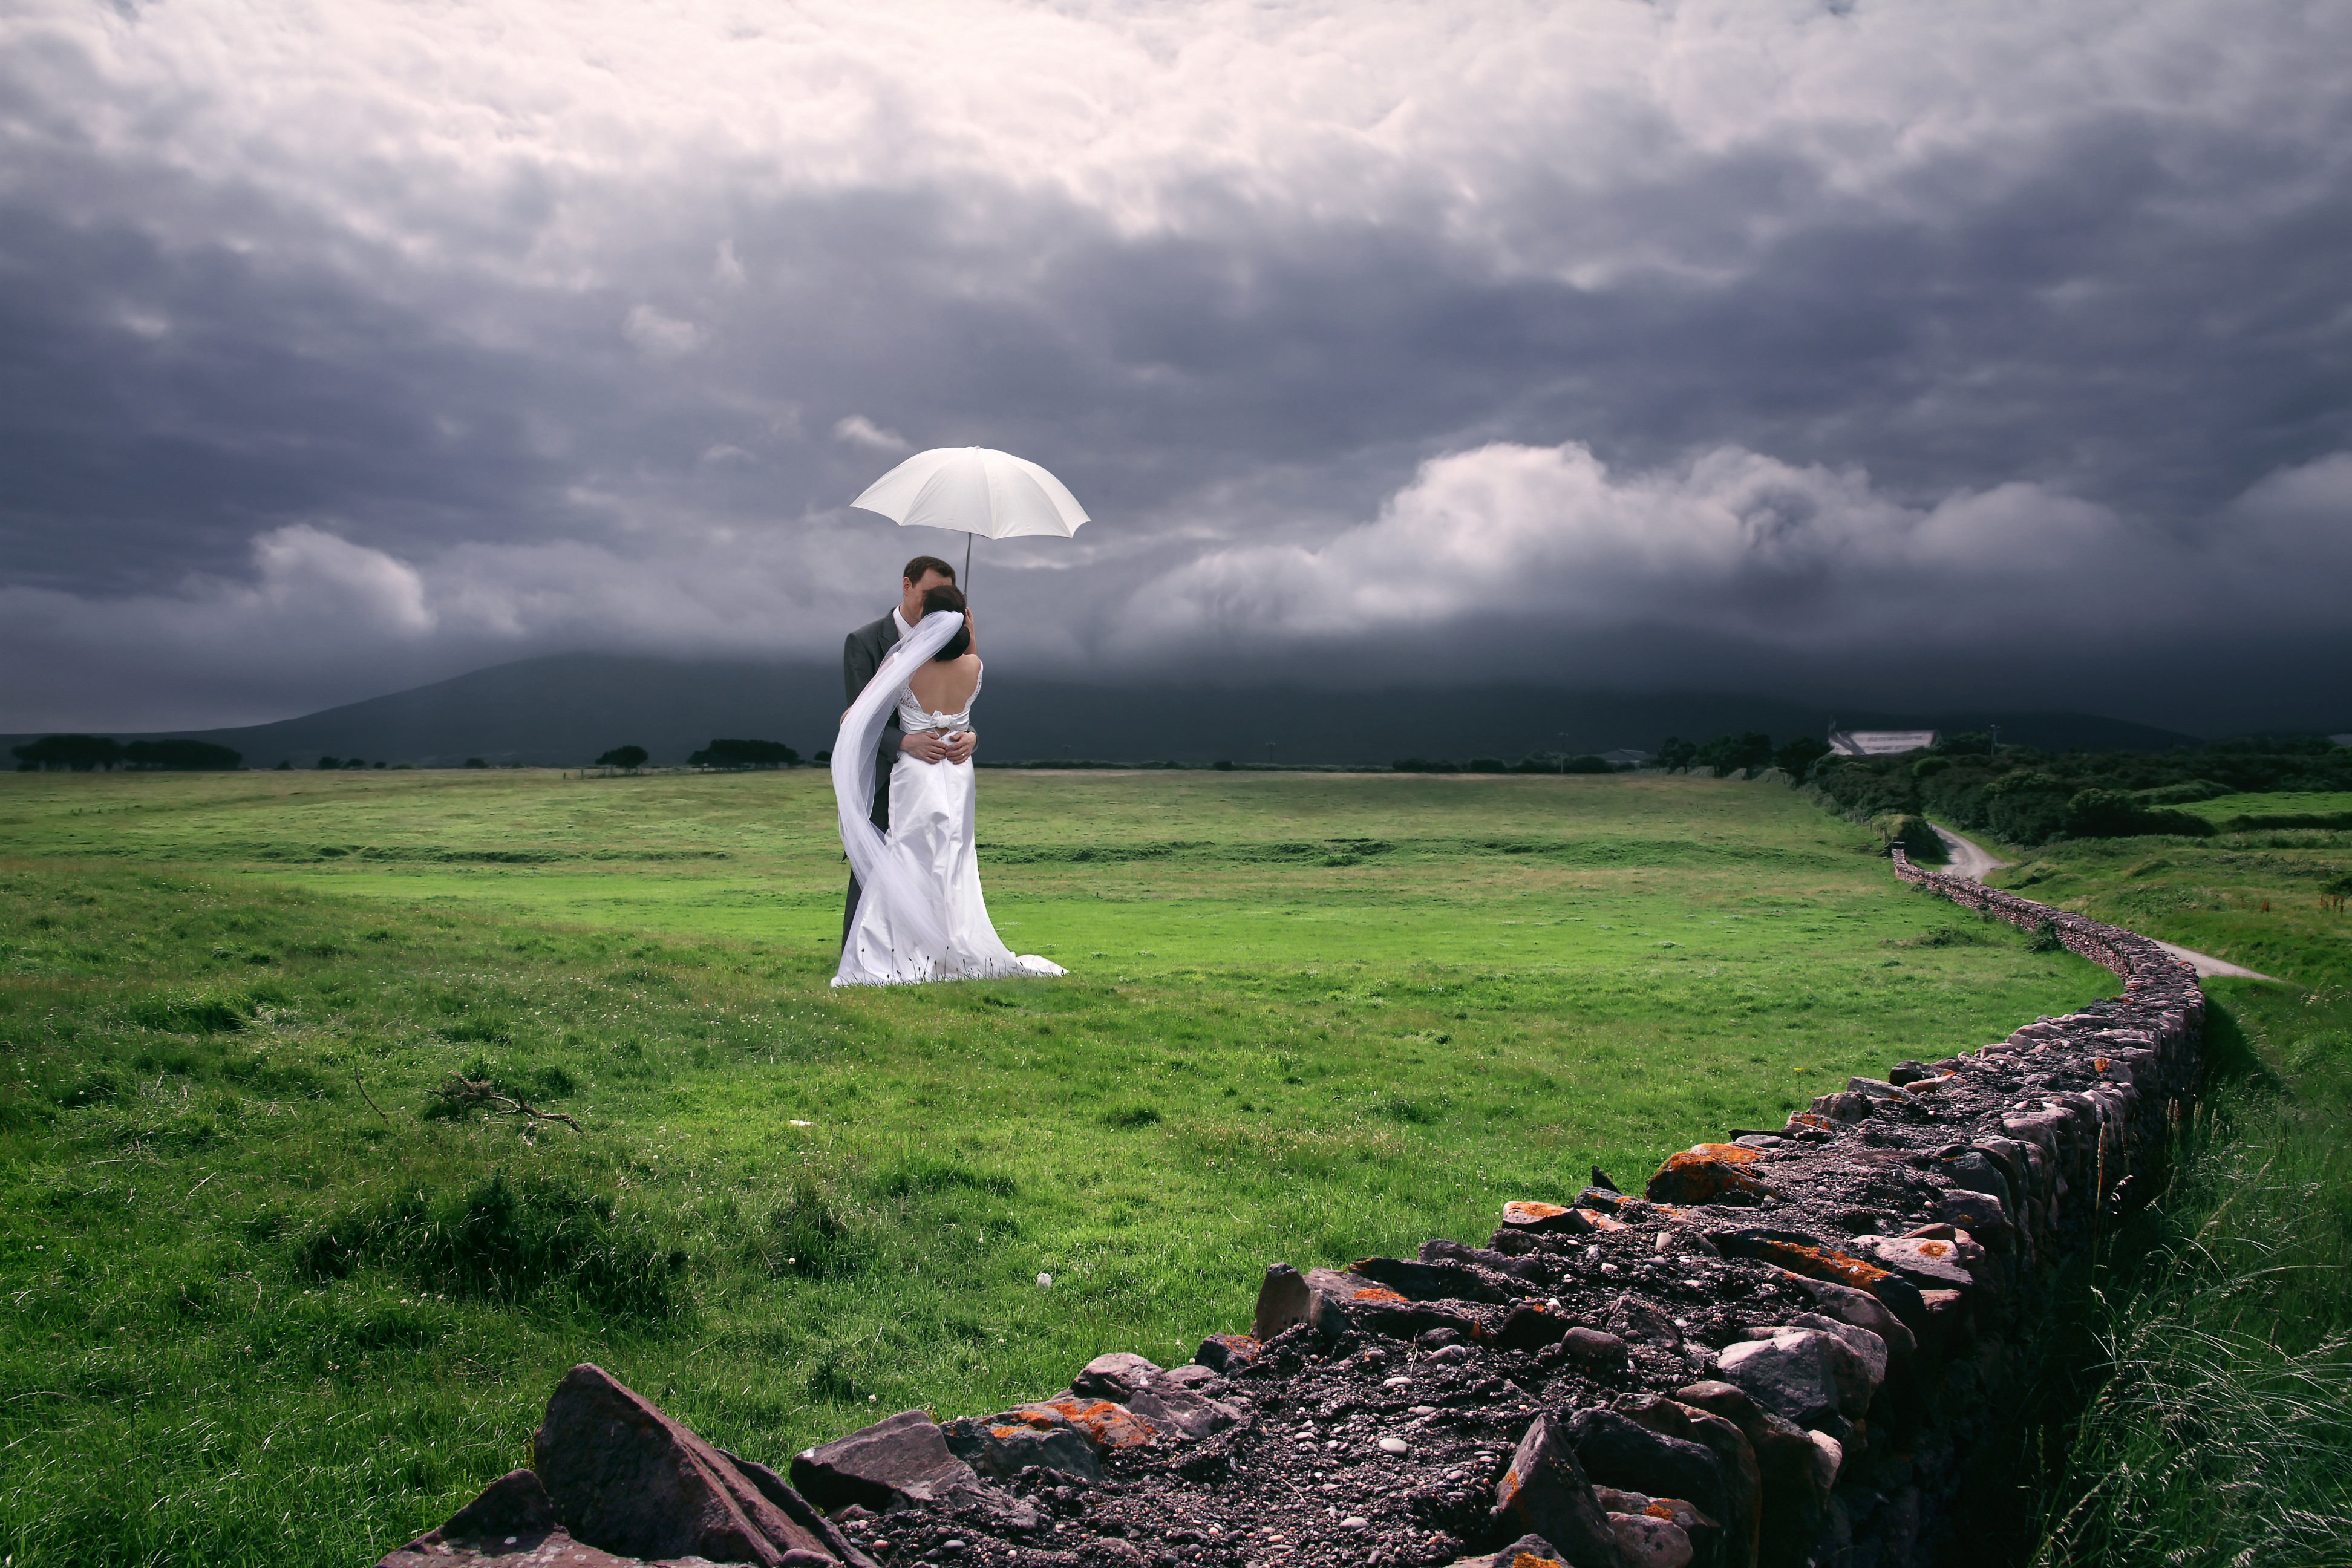
landscape, sea, coast, nature, grass, horizon, mountain, cloud, field, meadow, sunlight, hill, wind, partner, agriculture, wedding, bride and groom, ireland, pair, mood, before, rural area, mountainous landforms